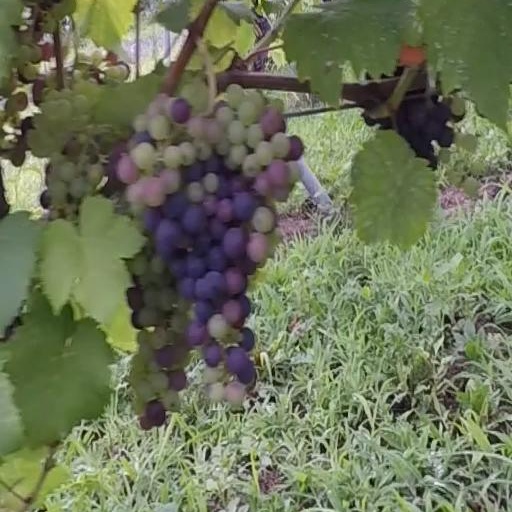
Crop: grape